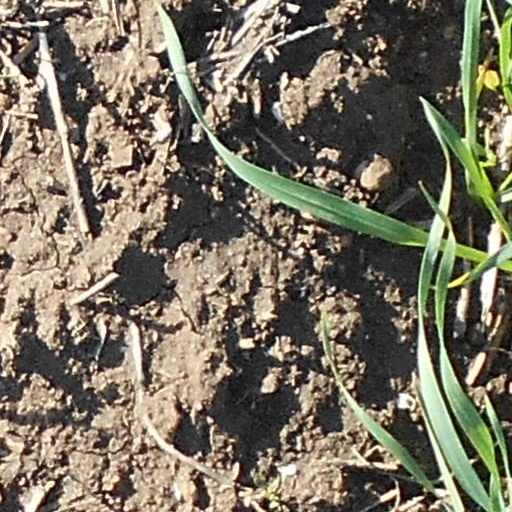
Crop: wheat